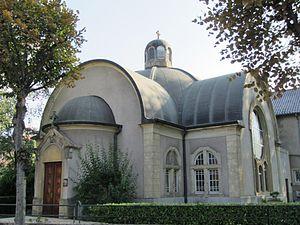
Yutz est une commune française située dans le département de la Moselle en région Grand Est. Cette municipalité du pays thionvillois résulte de la fusion en 1971 des anciennes communes de Basse-Yutz et de Haute-Yutz.
Inventaire du patrimoine protestant de Lorraine classé par département et par lettre alphabétique de communes.